Ireland in the Eurovision Song Contest 2018

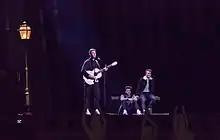
Ryan O'Shaughnessy during a rehearsal before the first semi-final

Ryan O'Shaughnessy took part in technical rehearsals on 30 April and 4 May, followed by dress rehearsals on 7 and 8 May. This included the jury show on 7 May where the professional juries of each country watched and voted on the competing entries.